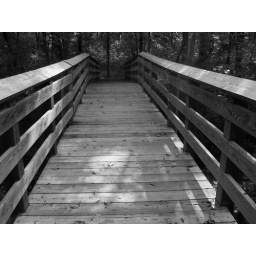
There's a bridge for us to cross in our life...